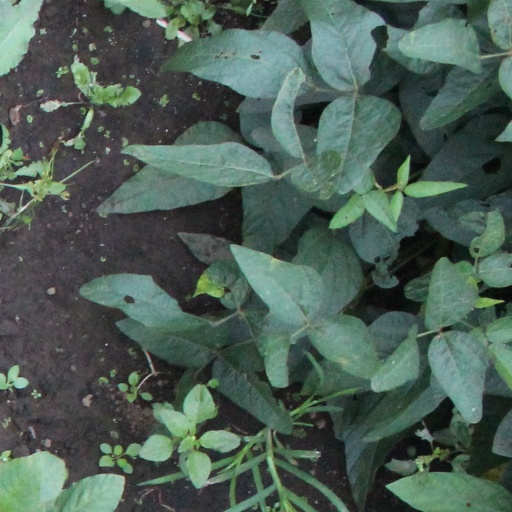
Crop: soybean